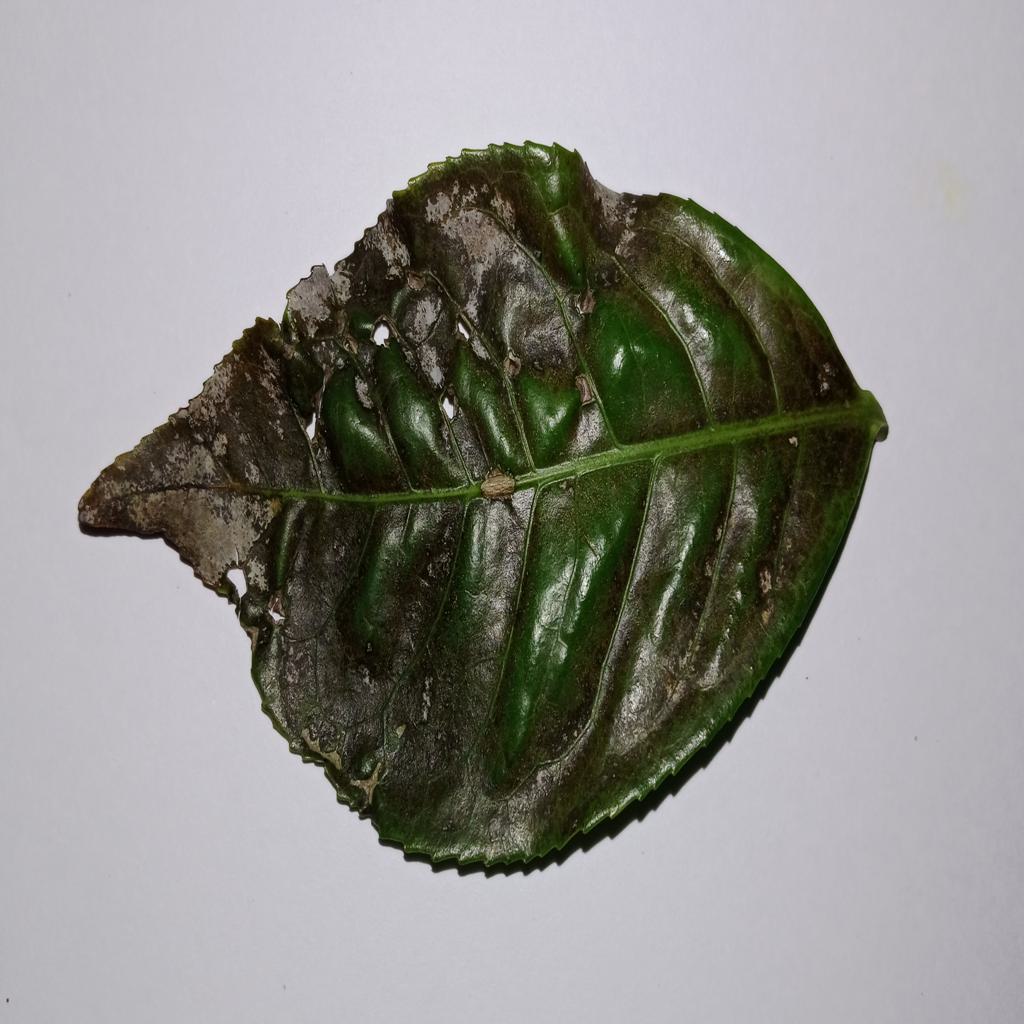
Label: Tea red scab